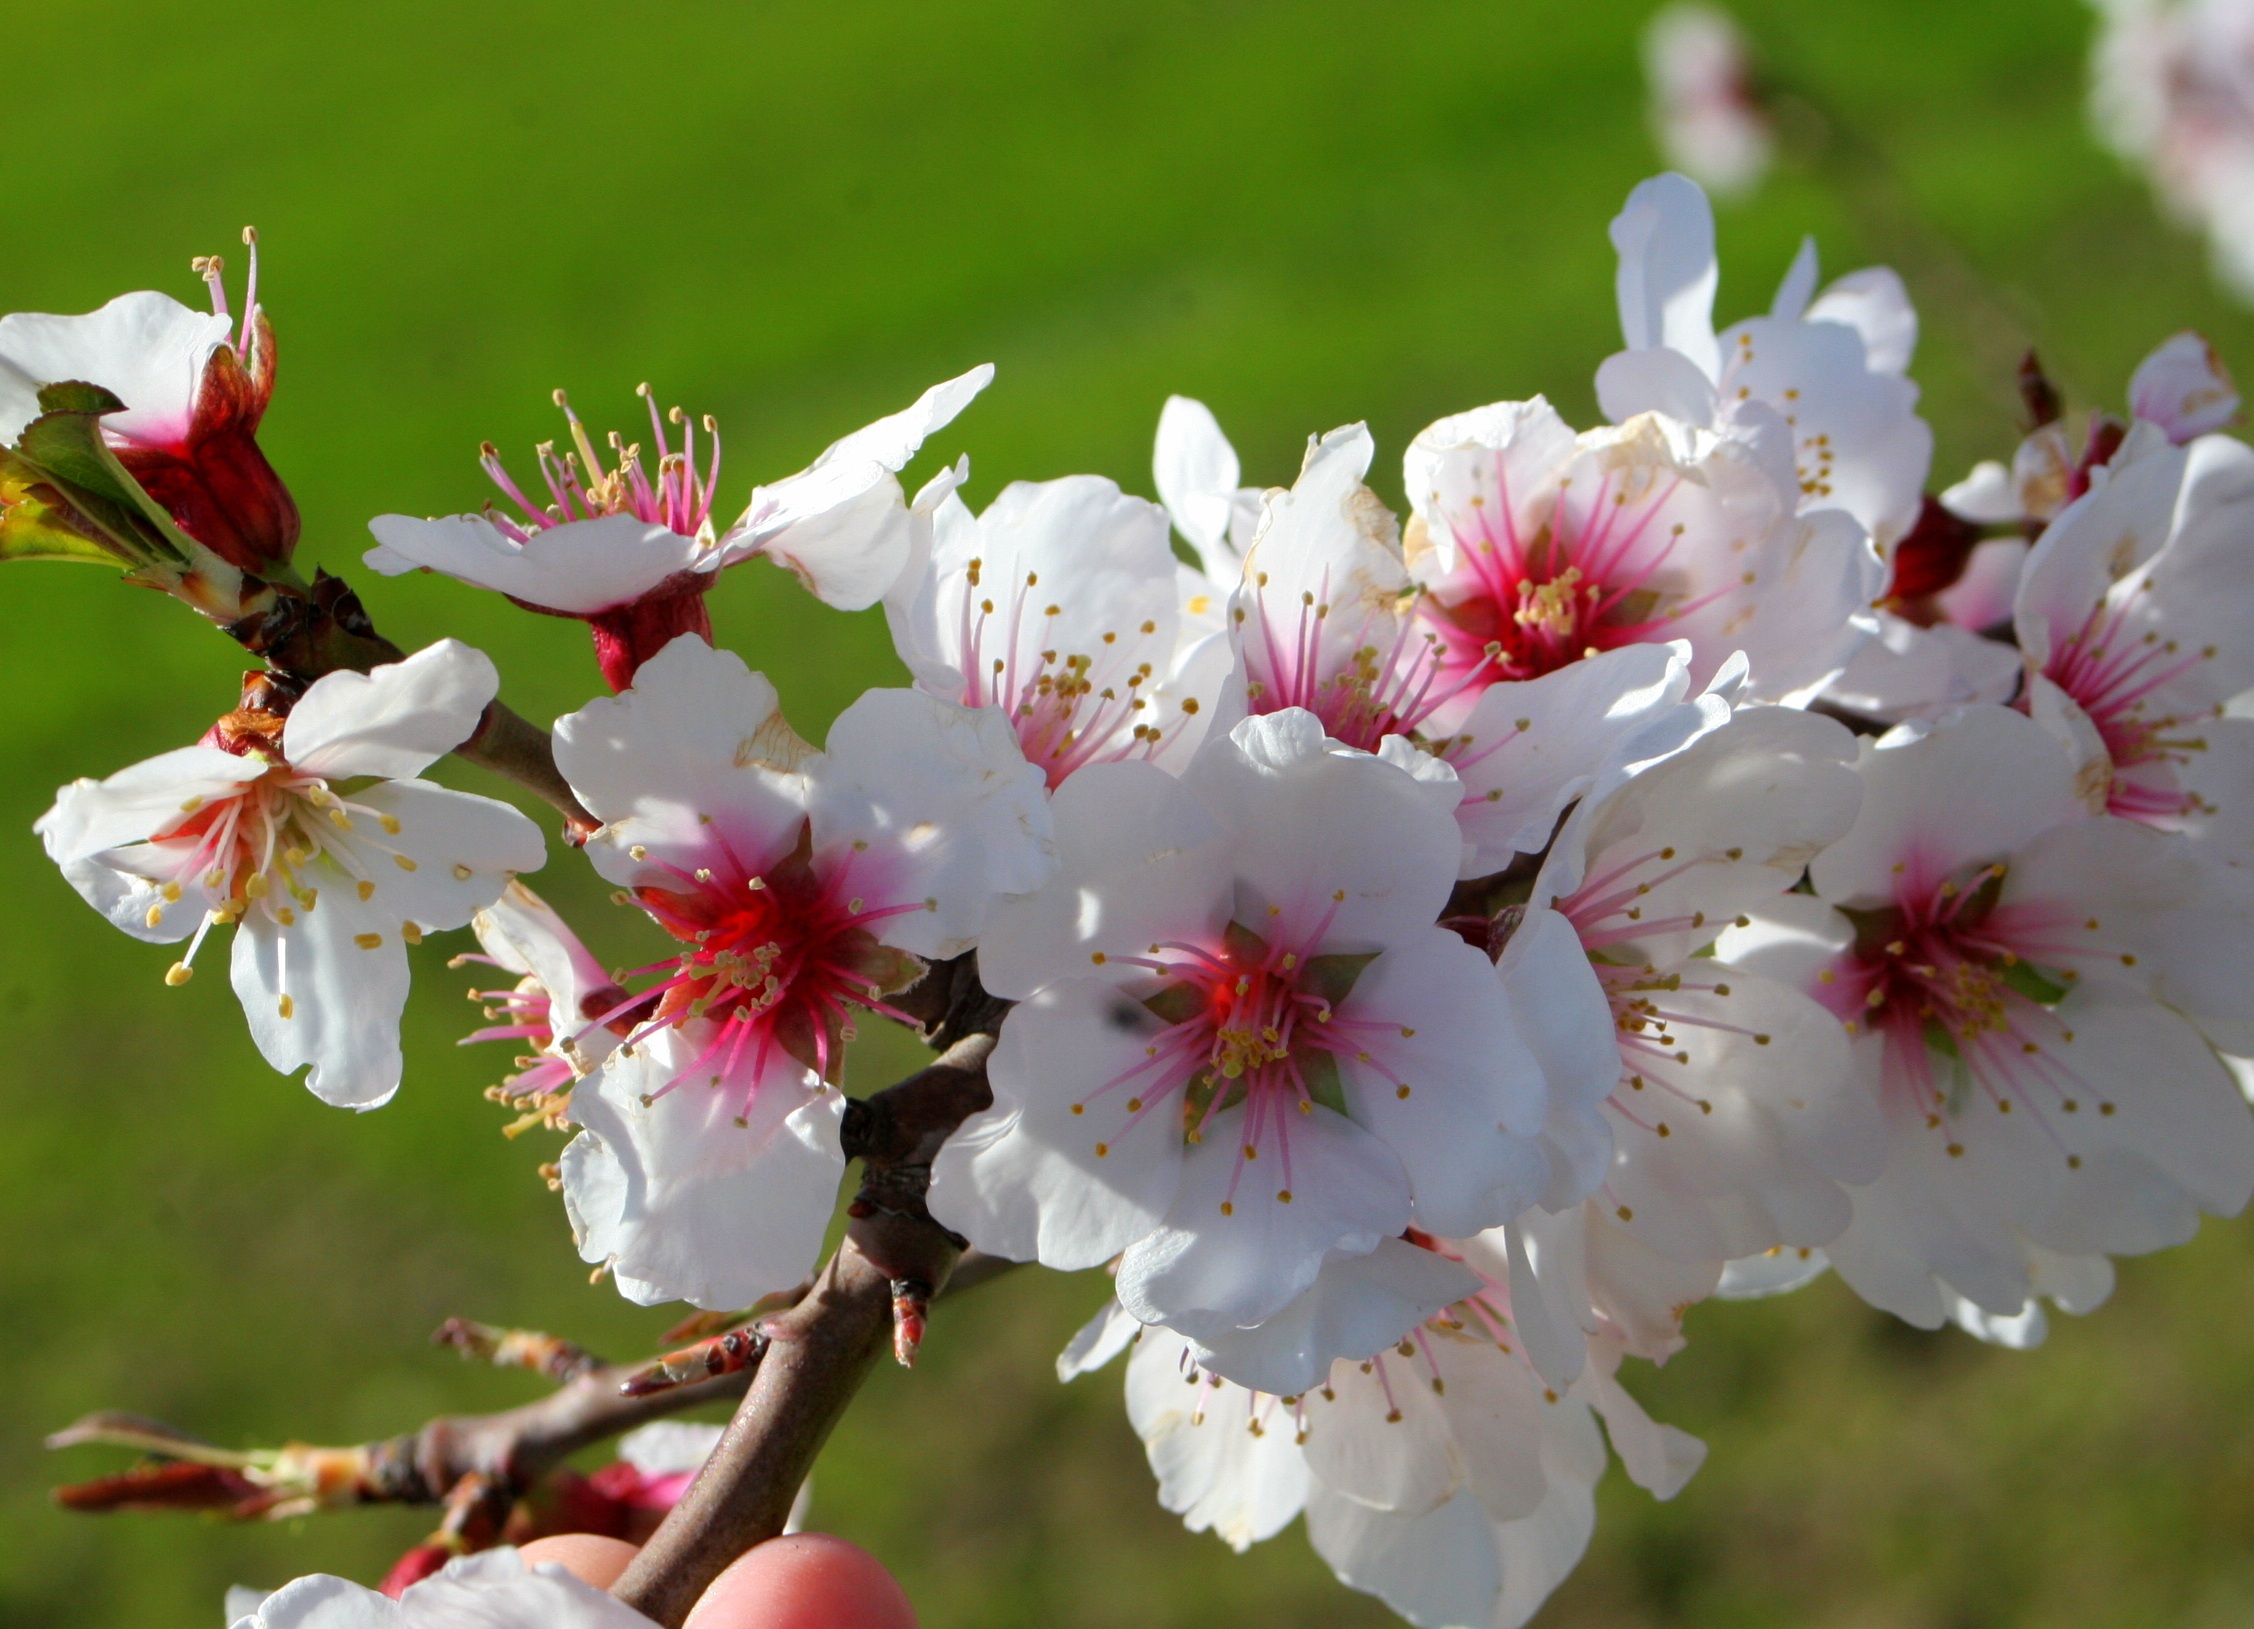
landscape, tree, nature, outdoor, branch, blossom, plant, white, fruit, warm, countryside, flower, petal, france, wild, rural, food, spring, produce, scenic, natural, nut, flora, season, cherry blossom, almond, sunny, shrub, languedoc, cherry, flowering plant, rose family, beautiful landscape, almond blossom, land plant